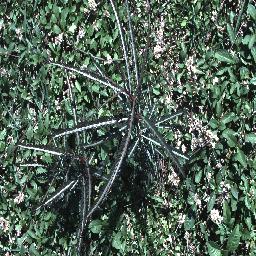
Label: parkinsonia